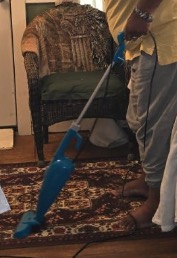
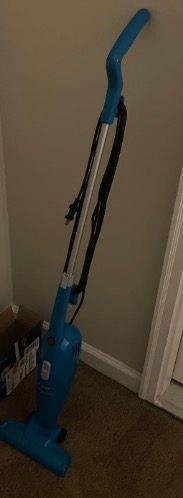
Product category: items_vacuum
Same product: yes